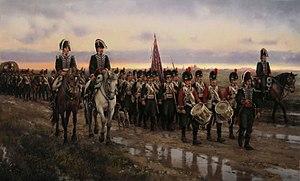
La bataille de Cardedeu se déroule le 16 décembre 1808 à Cardedeu en Espagne. Elle oppose un corps d'armée franco-italien sous le commandement du général Laurent de Gouvion-Saint-Cyr aux troupes espagnoles commandées par les généraux Juan Miguel de Vives et Théodore de Reding de Biberegg. Saint-Cyr remporte la victoire en formant ses troupes en colonnes d'attaque massives qui parviennent à briser les lignes espagnoles.